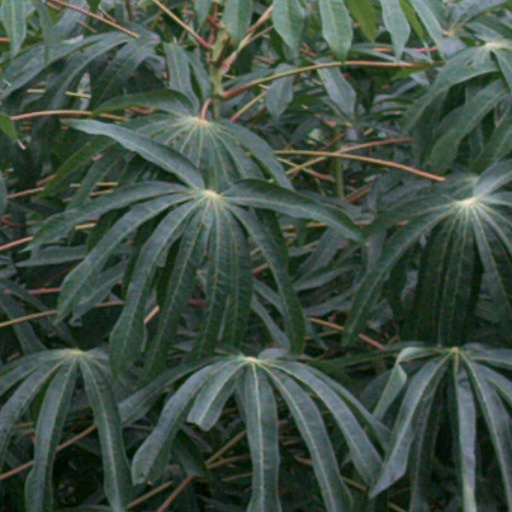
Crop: cassava